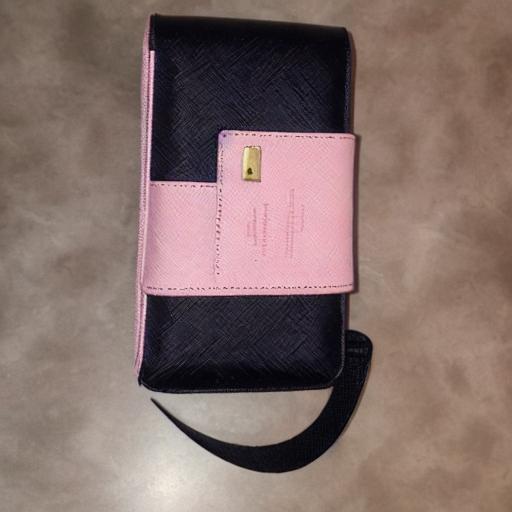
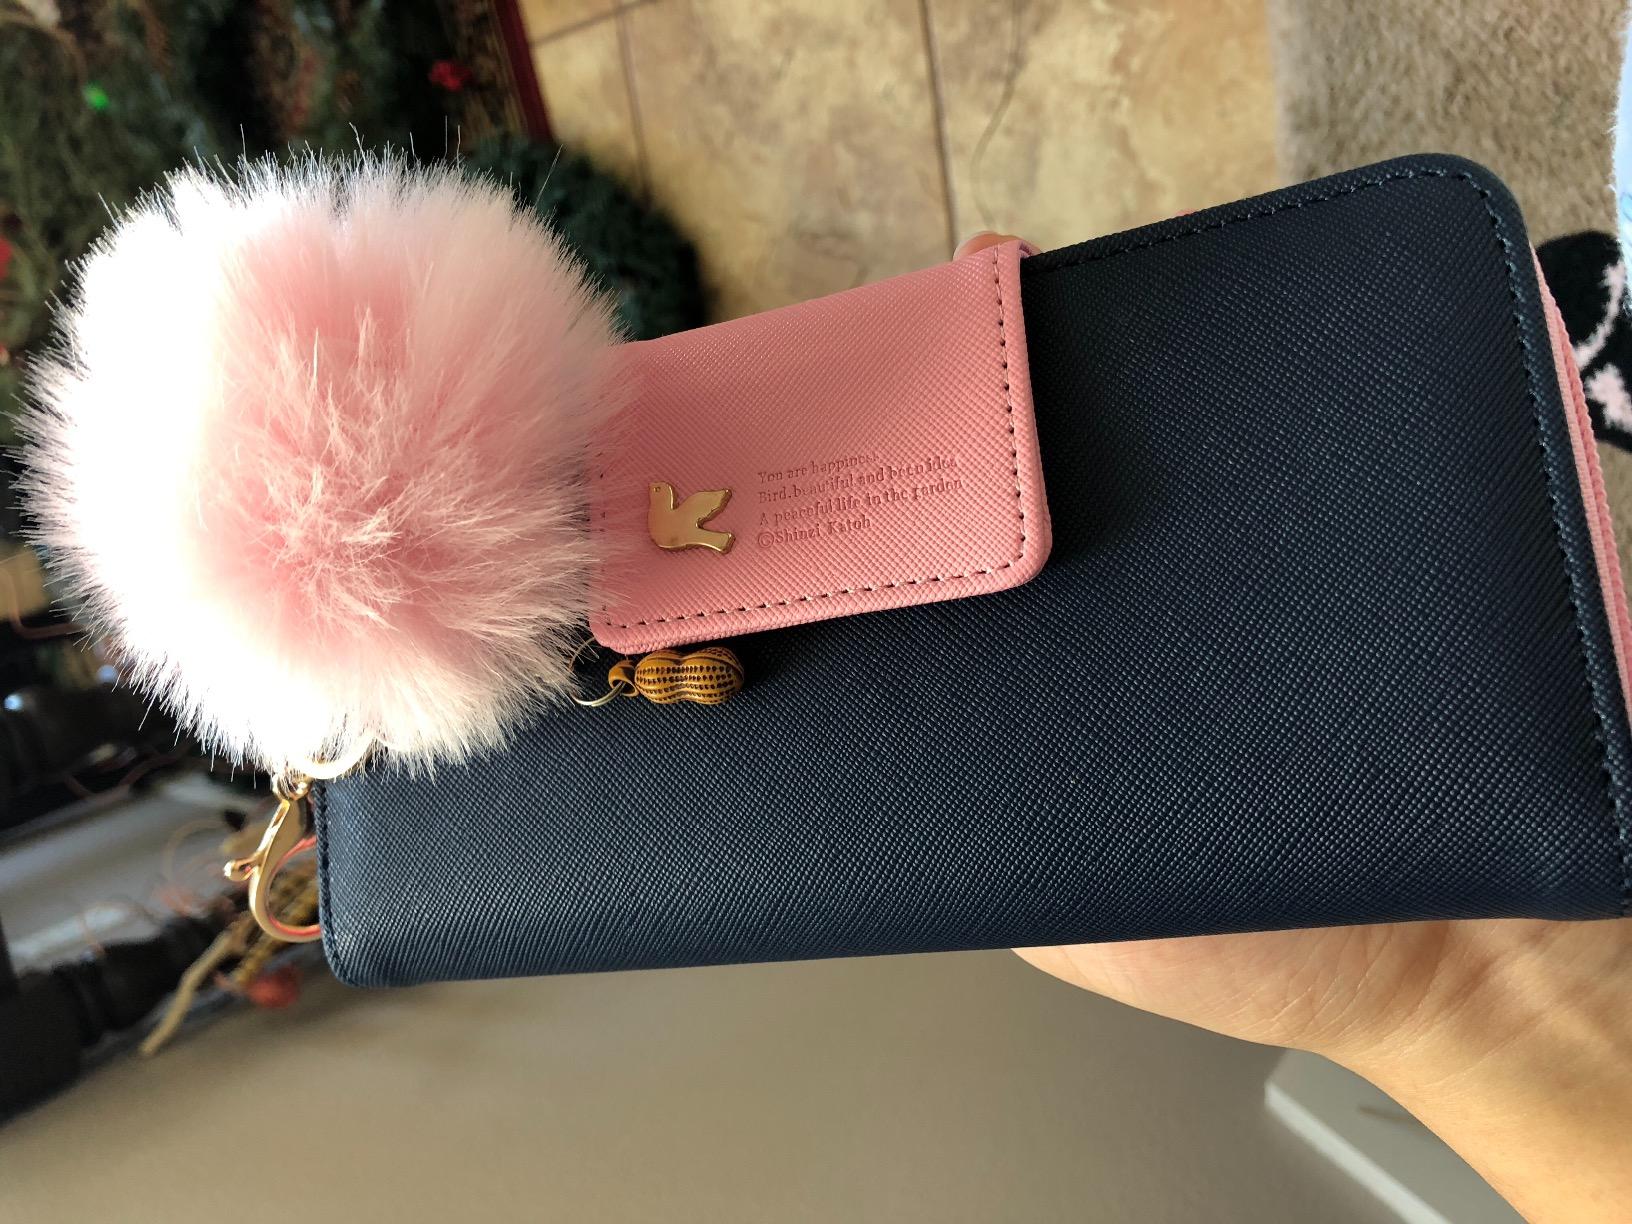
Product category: accessories_handbag
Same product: no